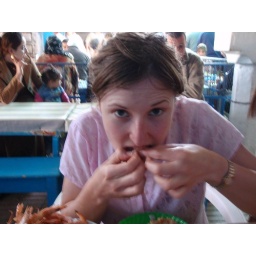
the fish market in Essaouira, yum